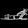
Label: Sandal